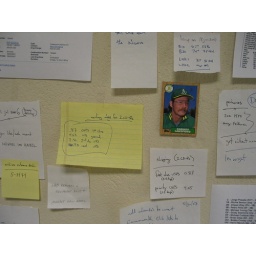
wall in my office